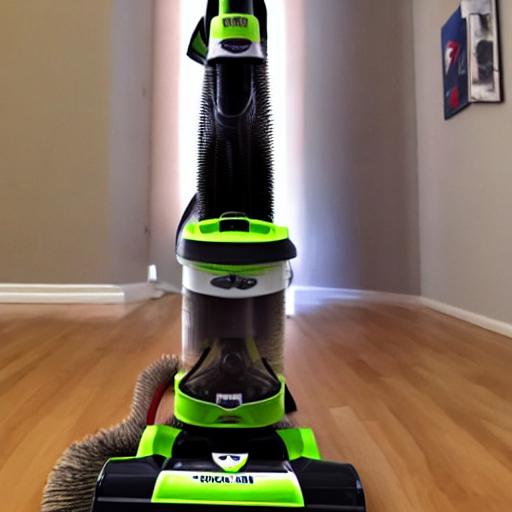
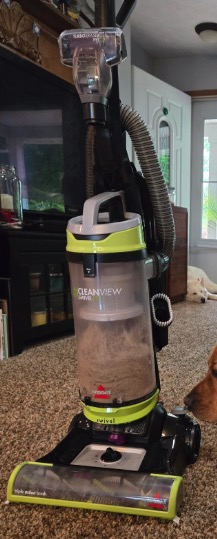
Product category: items_vacuum
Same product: no